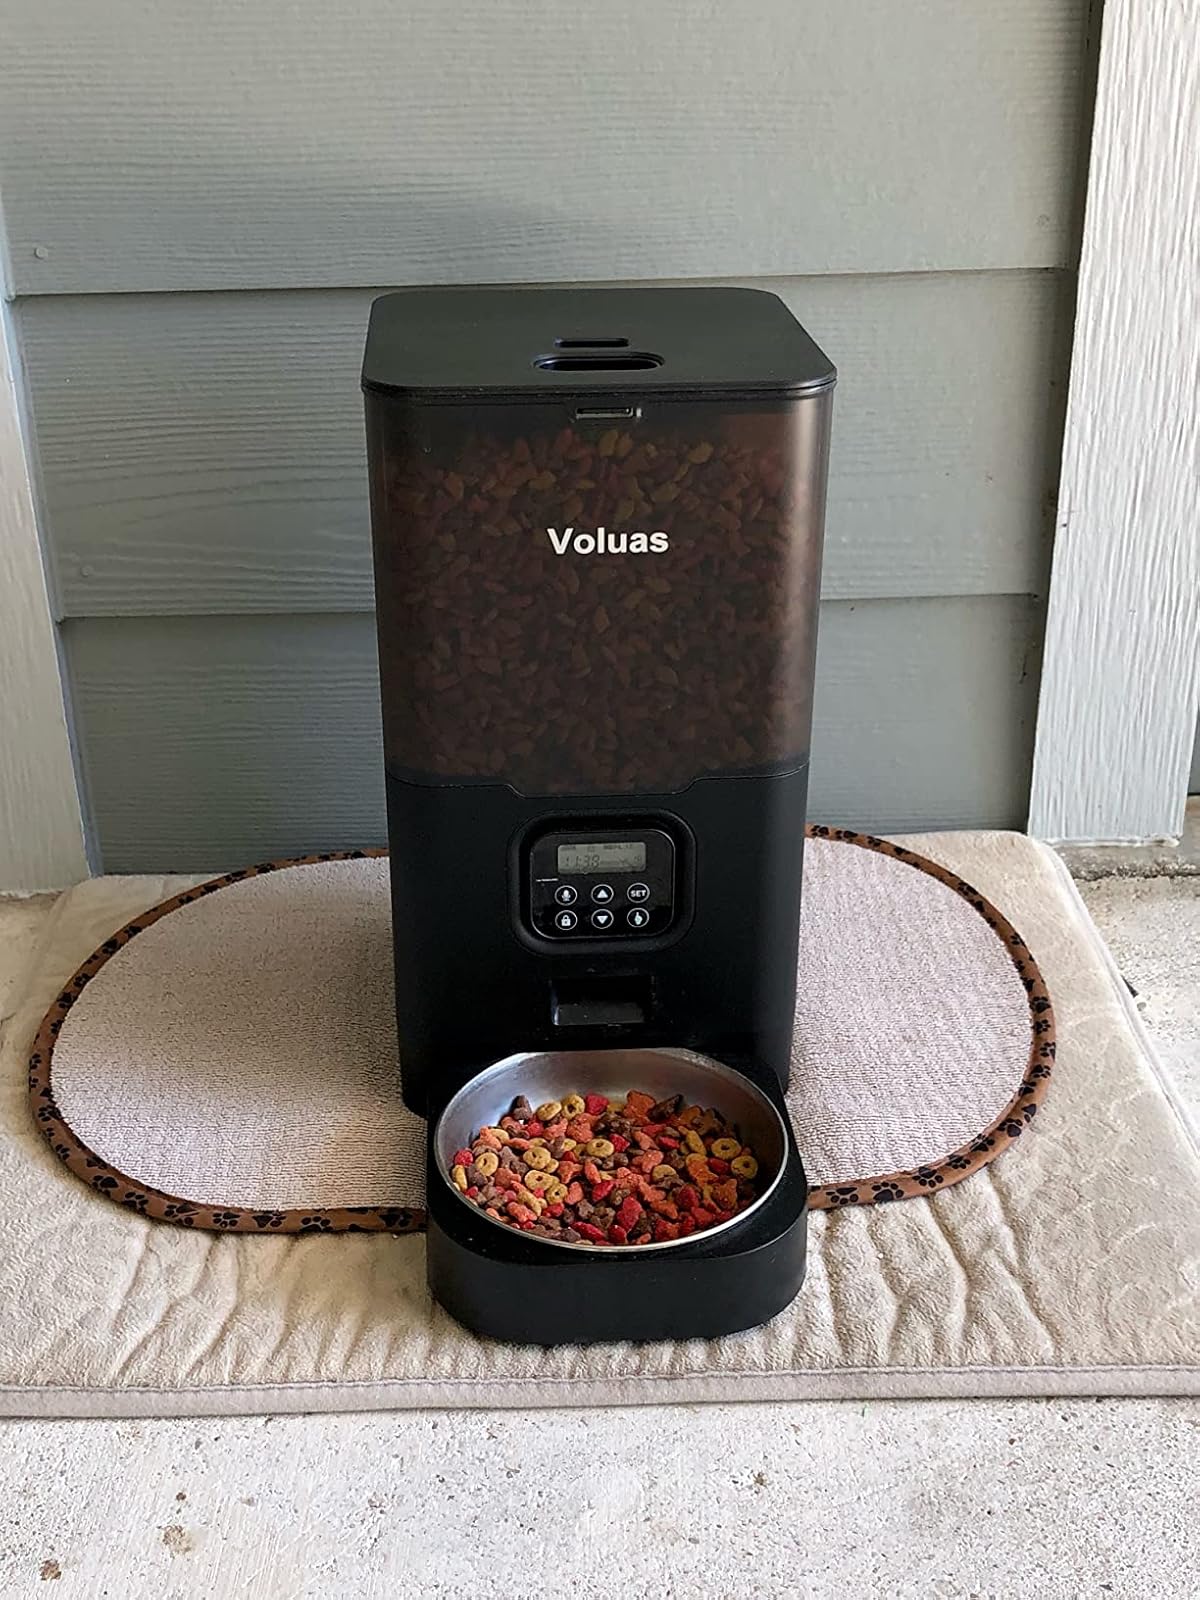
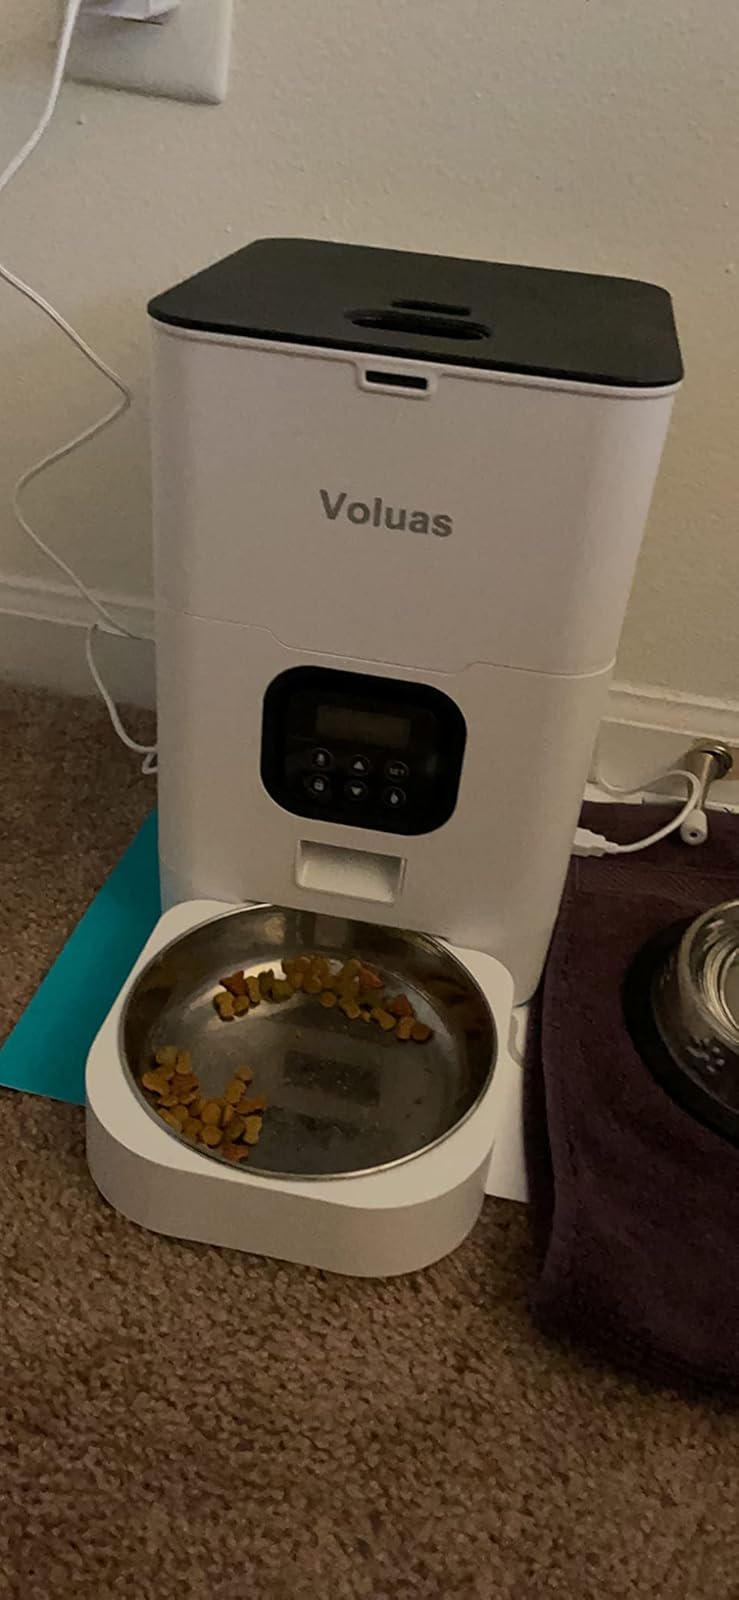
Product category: items_feeder
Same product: no